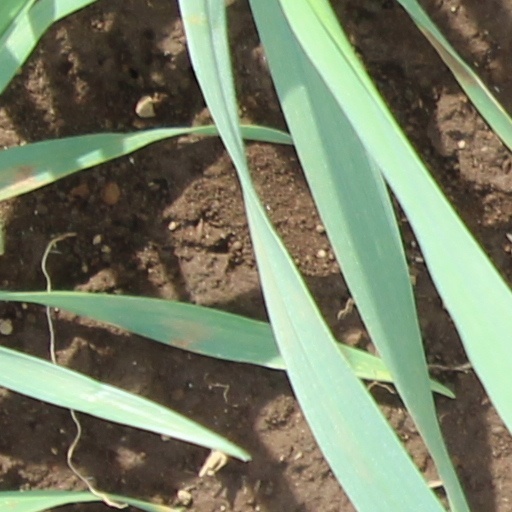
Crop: wheat